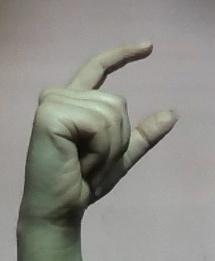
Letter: dal